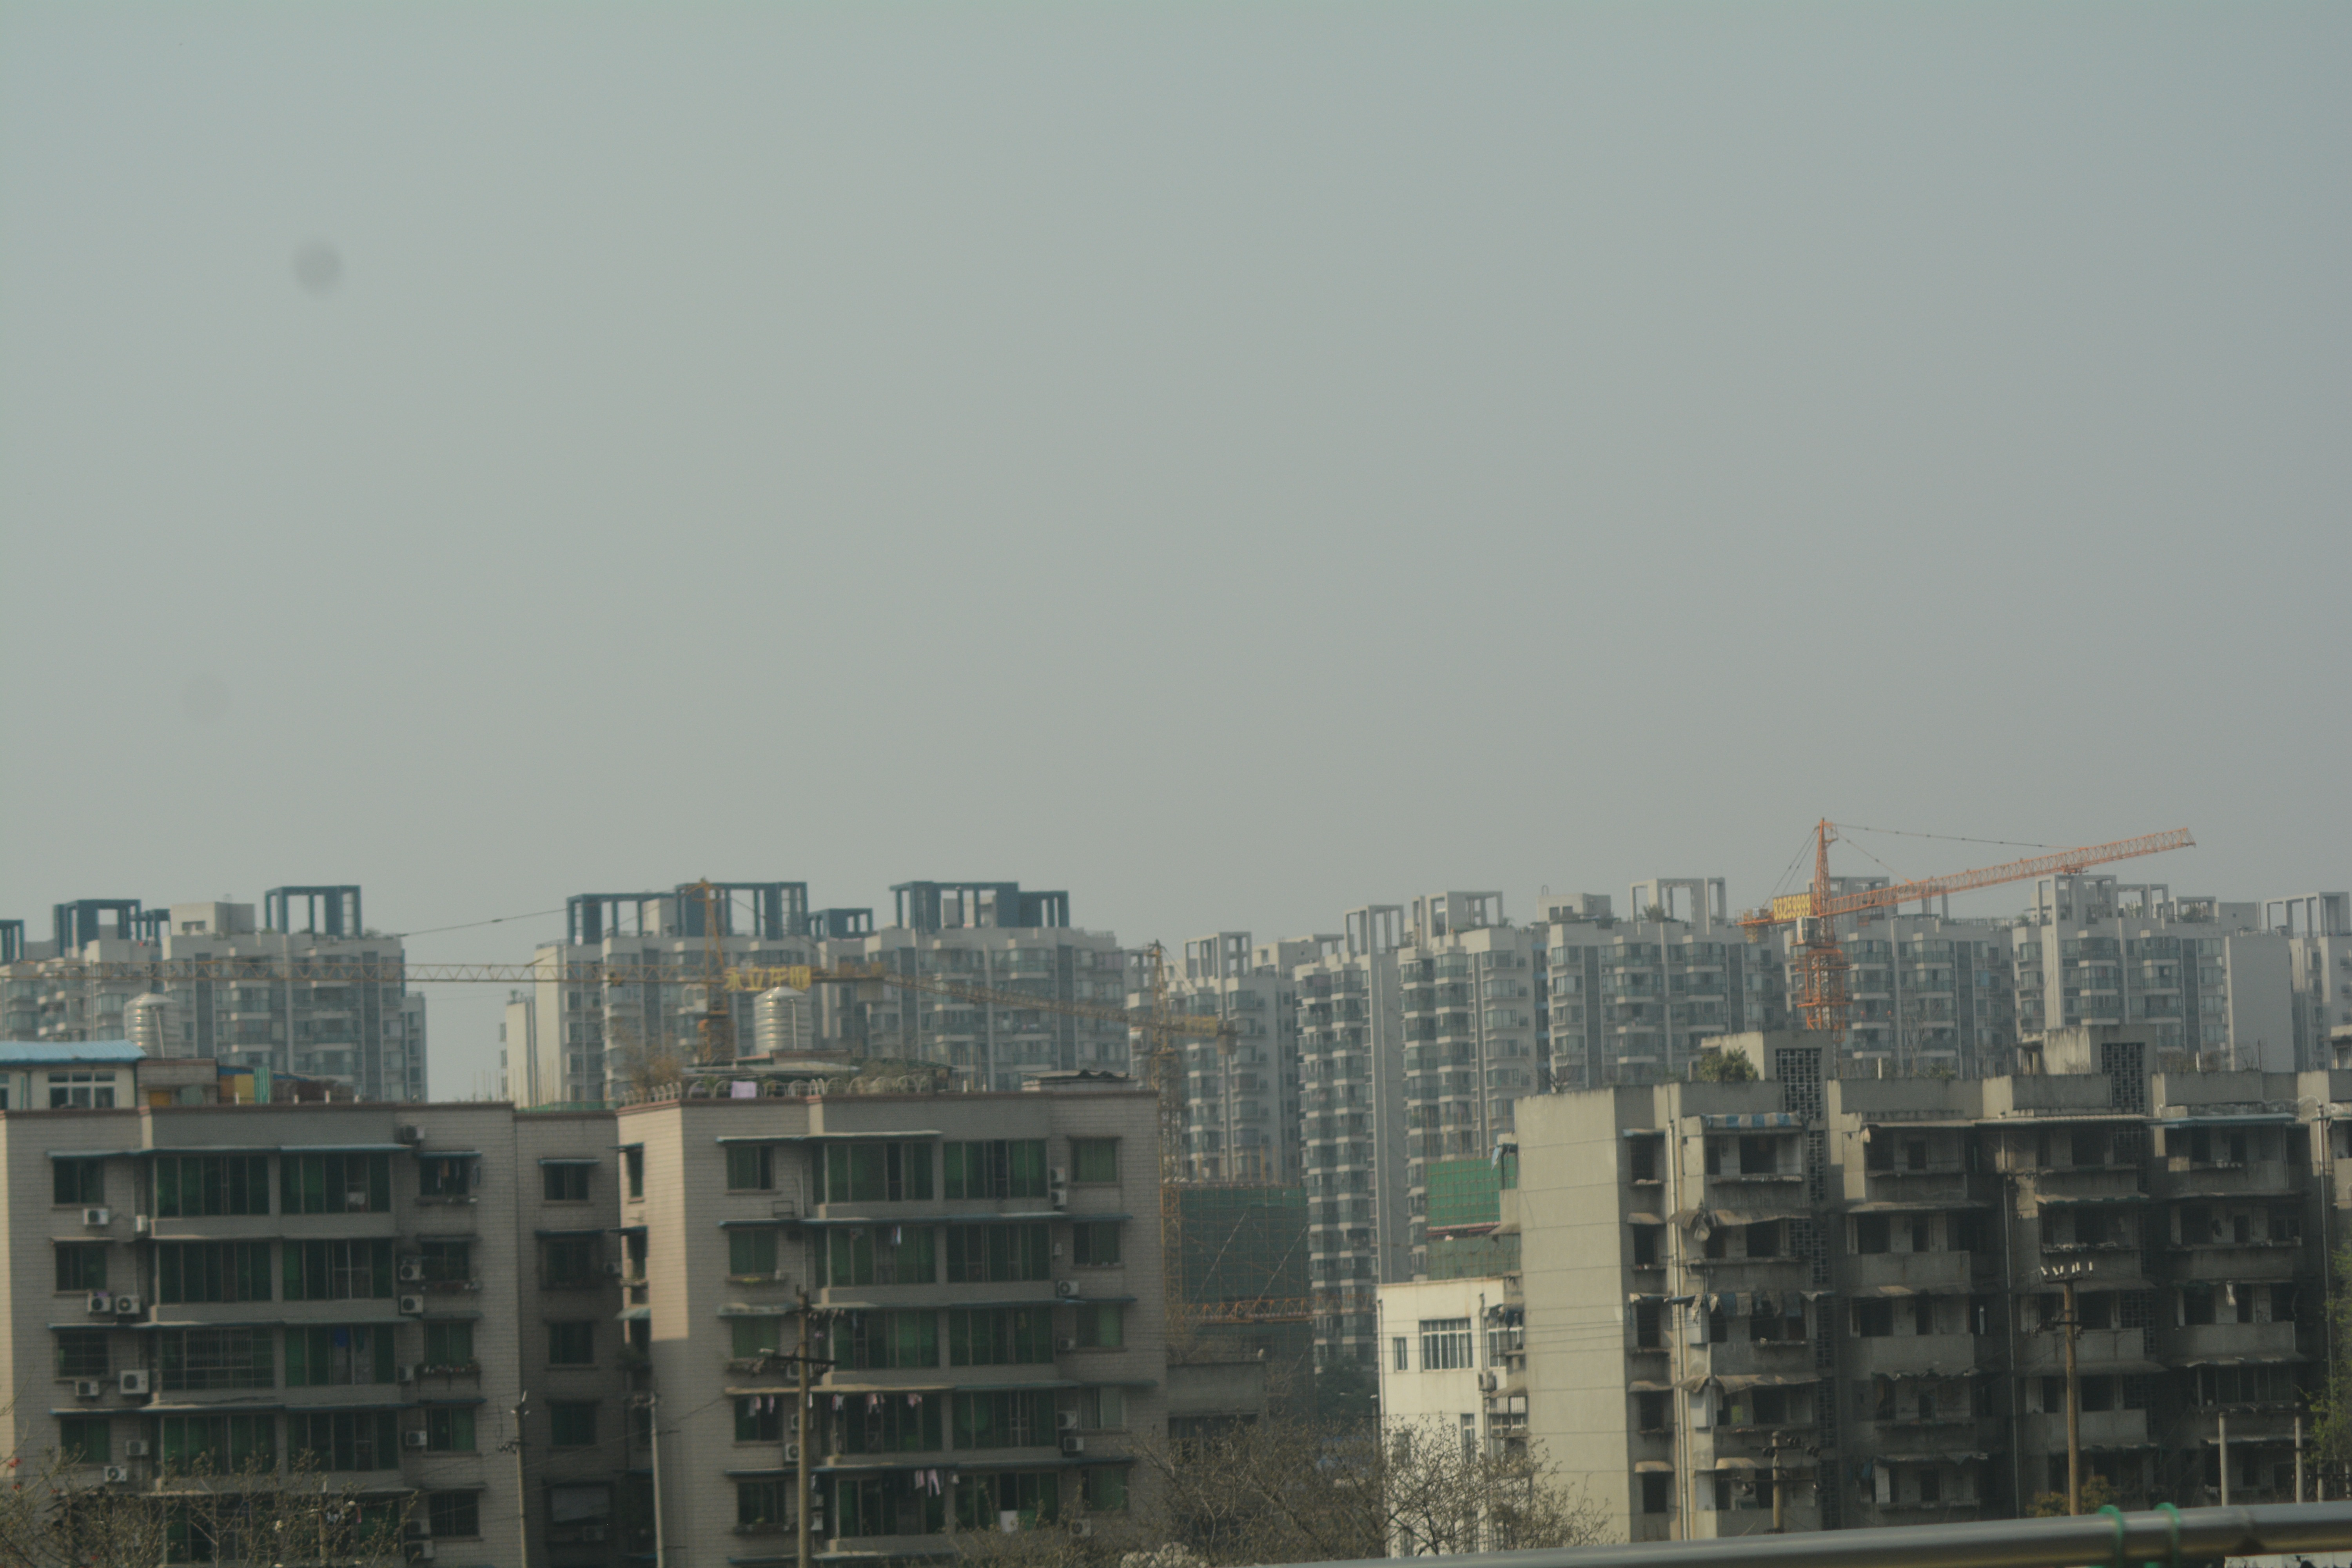
skyline, city, skyscraper, cityscape, downtown, haze, tower block, urban area, residential area, atmospheric phenomenon, human settlement, atmosphere of earth